French ironclad Marceau

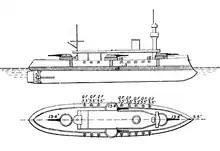
Plan and profile drawing of "Marceau" in 1908

"Marceau" was long overall, with a beam of and an average draft of . She displaced . As was common for French warships of the period, her hull featured a pronounced tumblehome shape and had a ram bow. She was fitted with a pair of light military masts equipped with fighting tops that carried some of her light guns and spotted for her main battery. The crew consisted of 647 officers and enlisted men.